Terrigal

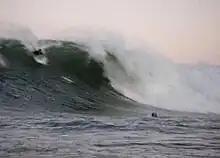
The Haven – 2006

The Skillion is on a preserved area of land known as "The Haven". The Haven is centred by a popular public oval which is home of the "Terrigal Trojans", a Rugby Union club. Their new club house was provided by the former Gosford City Council. During the summer it is used by the Terrigal Matcham Cricket Club for both senior and junior fixtures. The Haven also has a popular boat ramp which is partnered by a diving club, and a small number of restaurants and cafes (due to tight development restrictions on the area).